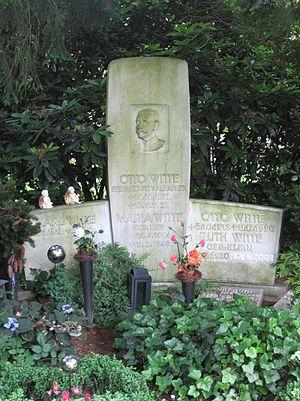
Otto Witte est un clown allemand qui prétendait avoir été proclamé Otto Iᵉʳ roi d'Albanie le 13 août 1913 pendant quelques jours, à la suite d'une imposture.